Brontë family

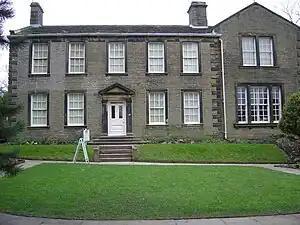
The parsonage in Haworth, the former family home, is now the "Brontë Parsonage Museum".

In 1824, the four eldest girls (excluding Anne) entered the Clergy Daughters' School at Cowan Bridge, which educated the children of less prosperous members of the clergy, and had been recommended to Mr Brontë. The following year, Maria and Elizabeth fell gravely ill and were removed from the school, later dying on 6 May and 15 June 1825, respectively. Charlotte and Emily were also withdrawn from the school and returned to Haworth. Charlotte expressed the traumatic impact that her sisters' deaths had on her in her future works. In "Jane Eyre", Cowan Bridge became Lowood, Maria inspired the young Helen Burns, the cruel mistress Miss Andrews inspired the headmistress Miss Scatcherd, and the tyrannical headmaster Rev. Carus Wilson, Mr Brocklehurst.